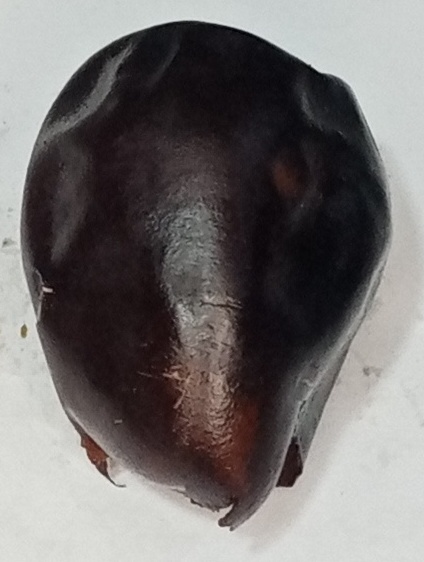
Variety: kupro
Size: large
Grade: grade-2